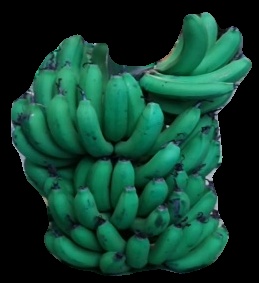
Variety: pachbale
Grade: grade2